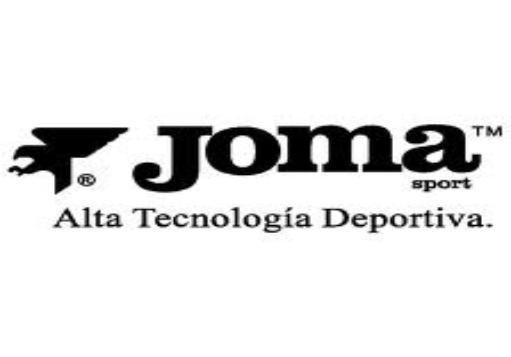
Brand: Joma-2
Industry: Clothes